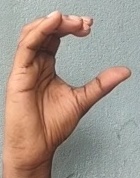
ASL sign: C